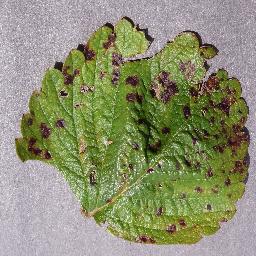
Label: Strawberry___Leaf_scorch